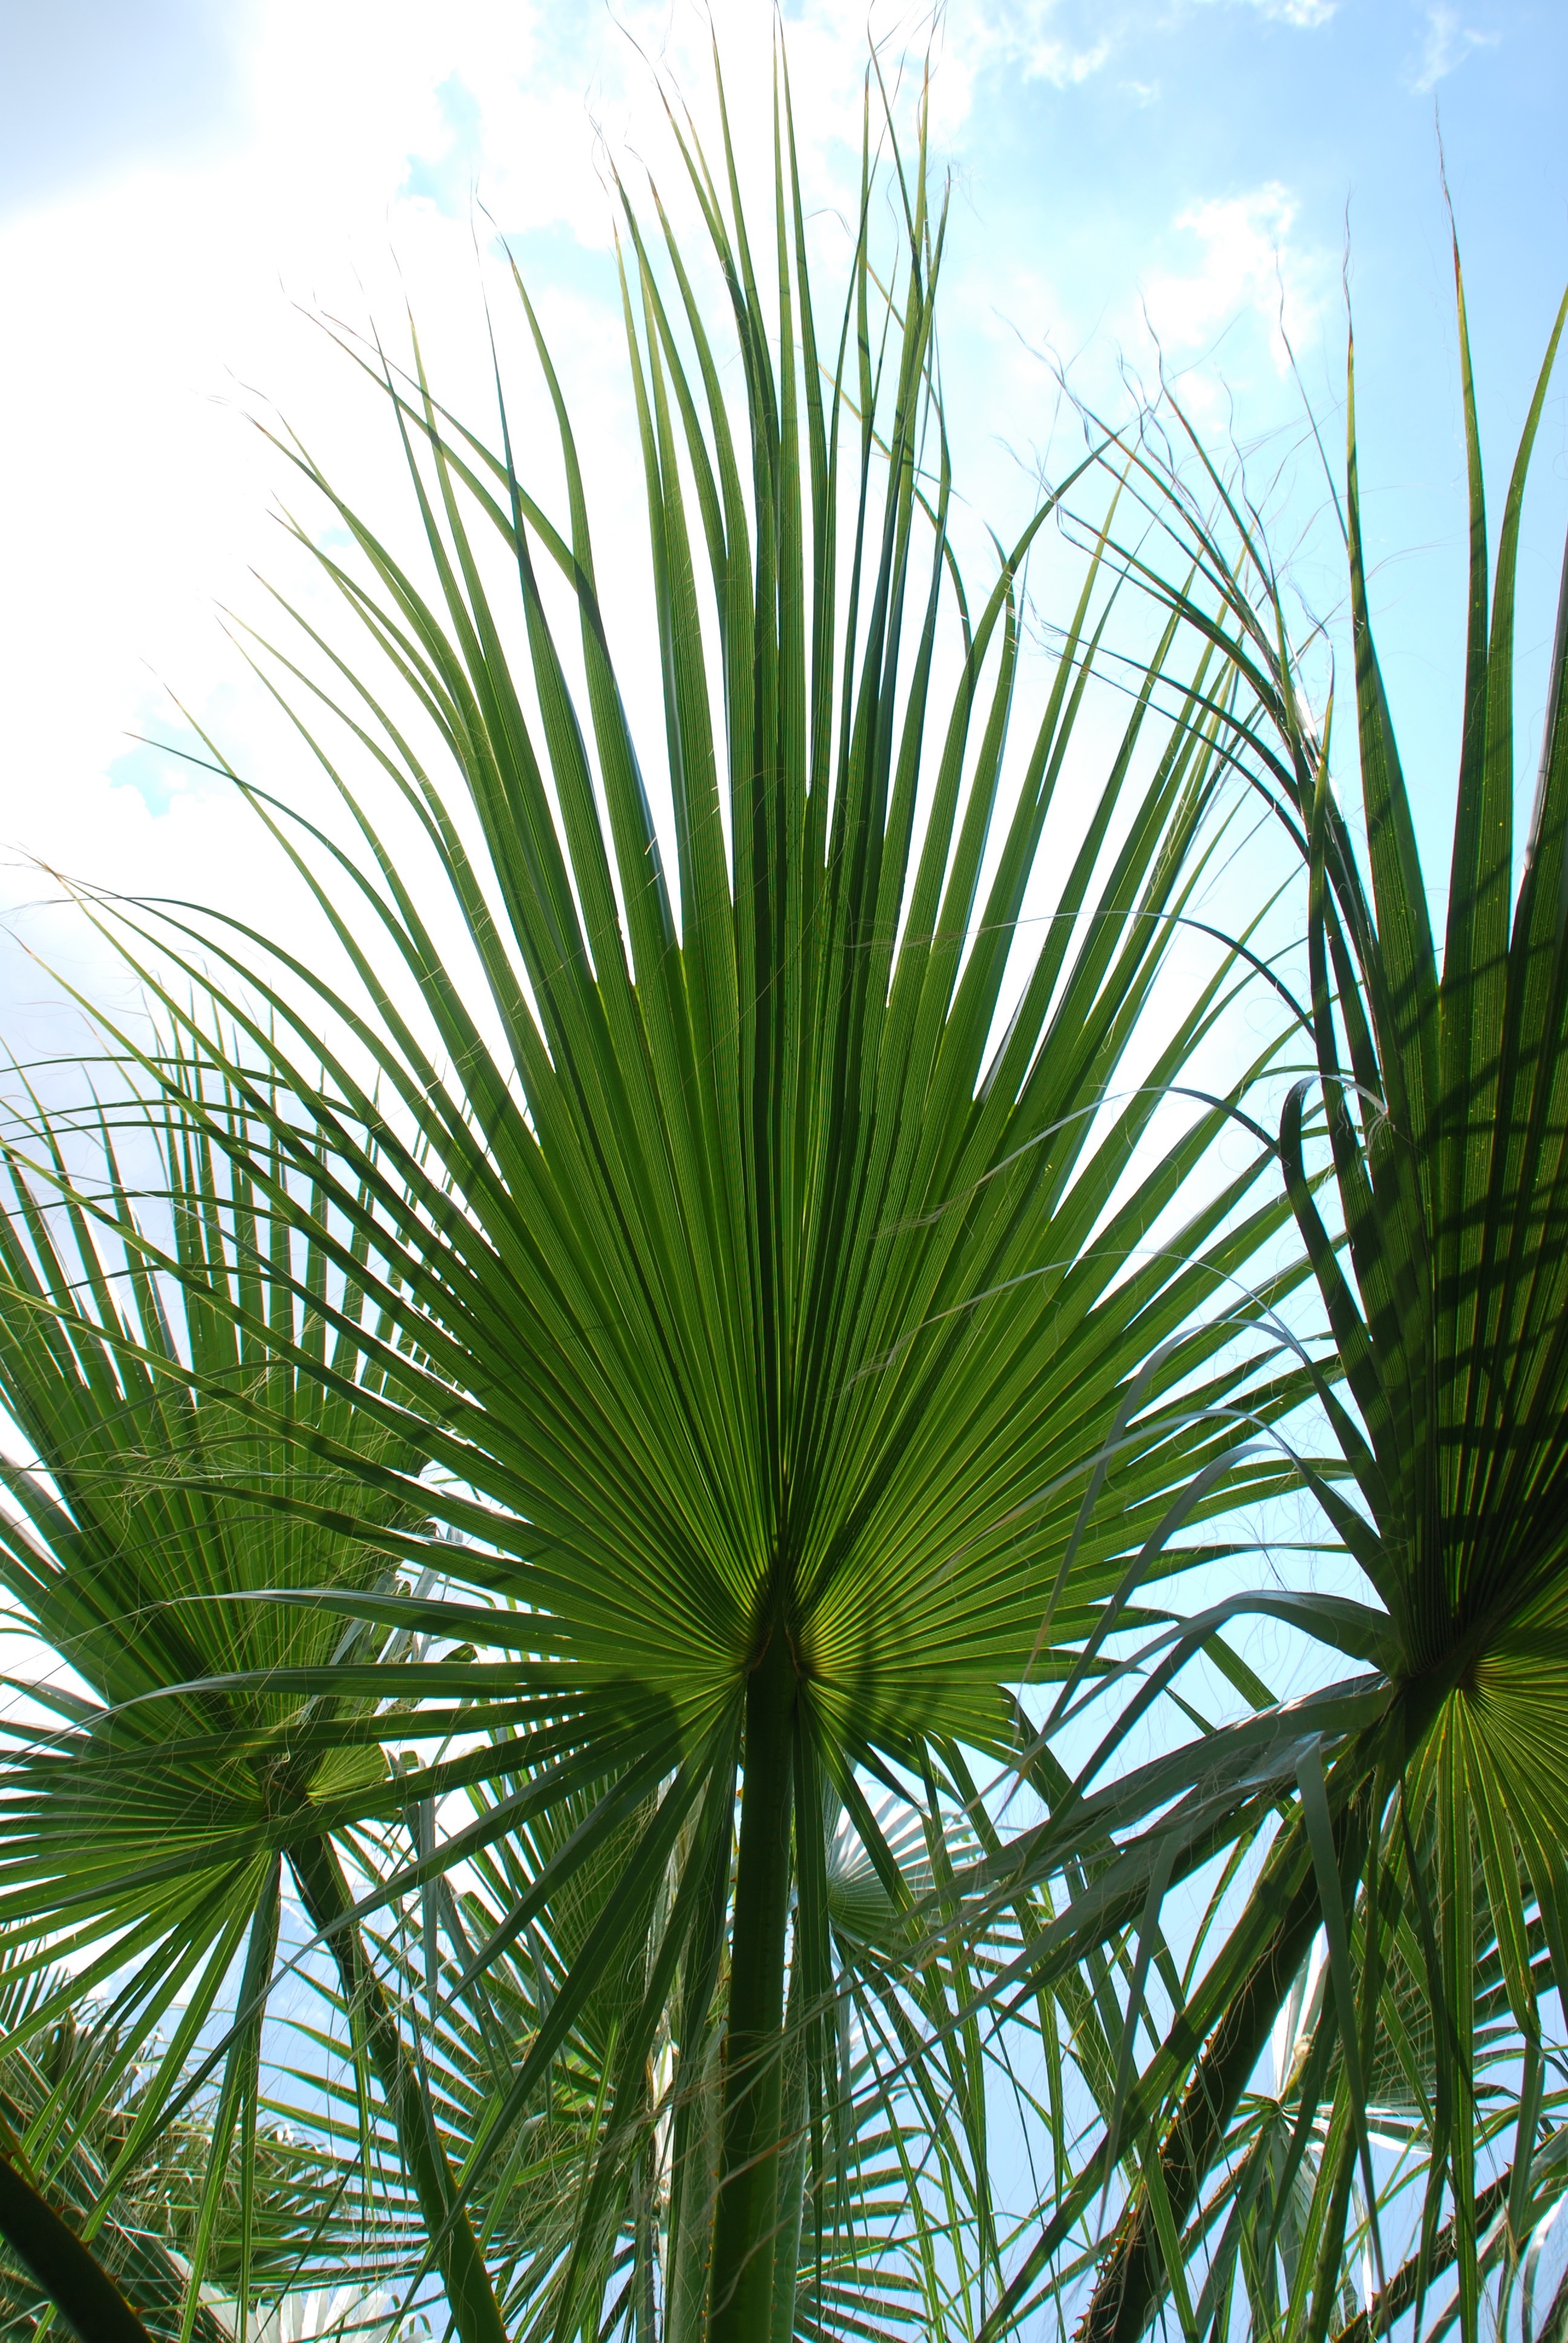
tree, grass, plant, sky, leaf, flower, green, mediterranean, palm, botany, leaves, tropics, ecosystem, flowering plant, palm leaf, biodata, fan palm, grass family, woody plant, land plant, arecales, palm family, borassus flabellifer, saw palmetto